Refit

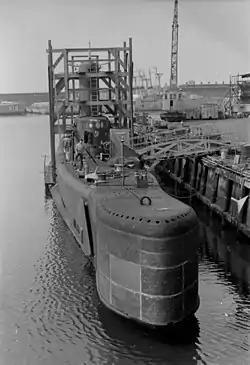
The submarine during a refit in 1962

Refitting or refit of boats and marine vessels includes repairing, fixing, restoring, renewing, mending, and renovating an old vessel. Refitting has become one of the most important activities inside a shipyard. It offers a variety of services for an old vessel of any size and kind starting with the construction itself and what is added to it, such as hardware, electric & hydraulic systems, entertainment systems, etc.